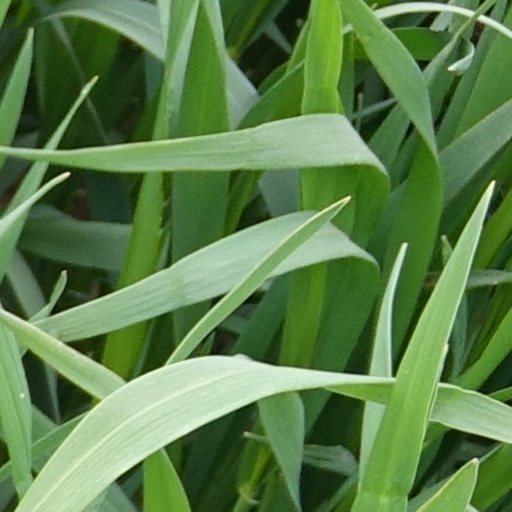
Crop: wheat